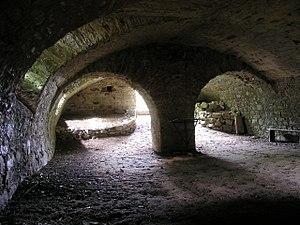
Caves voûtées de l'abbaye de Buzay (Rouans)
L’ancienne abbaye cistercienne de Buzay, située sur la commune française de Rouans en Loire-Atlantique, fut fondée en 1135 par Bernard de Clairvaux. La tour de Buzay en est l’unique vestige.